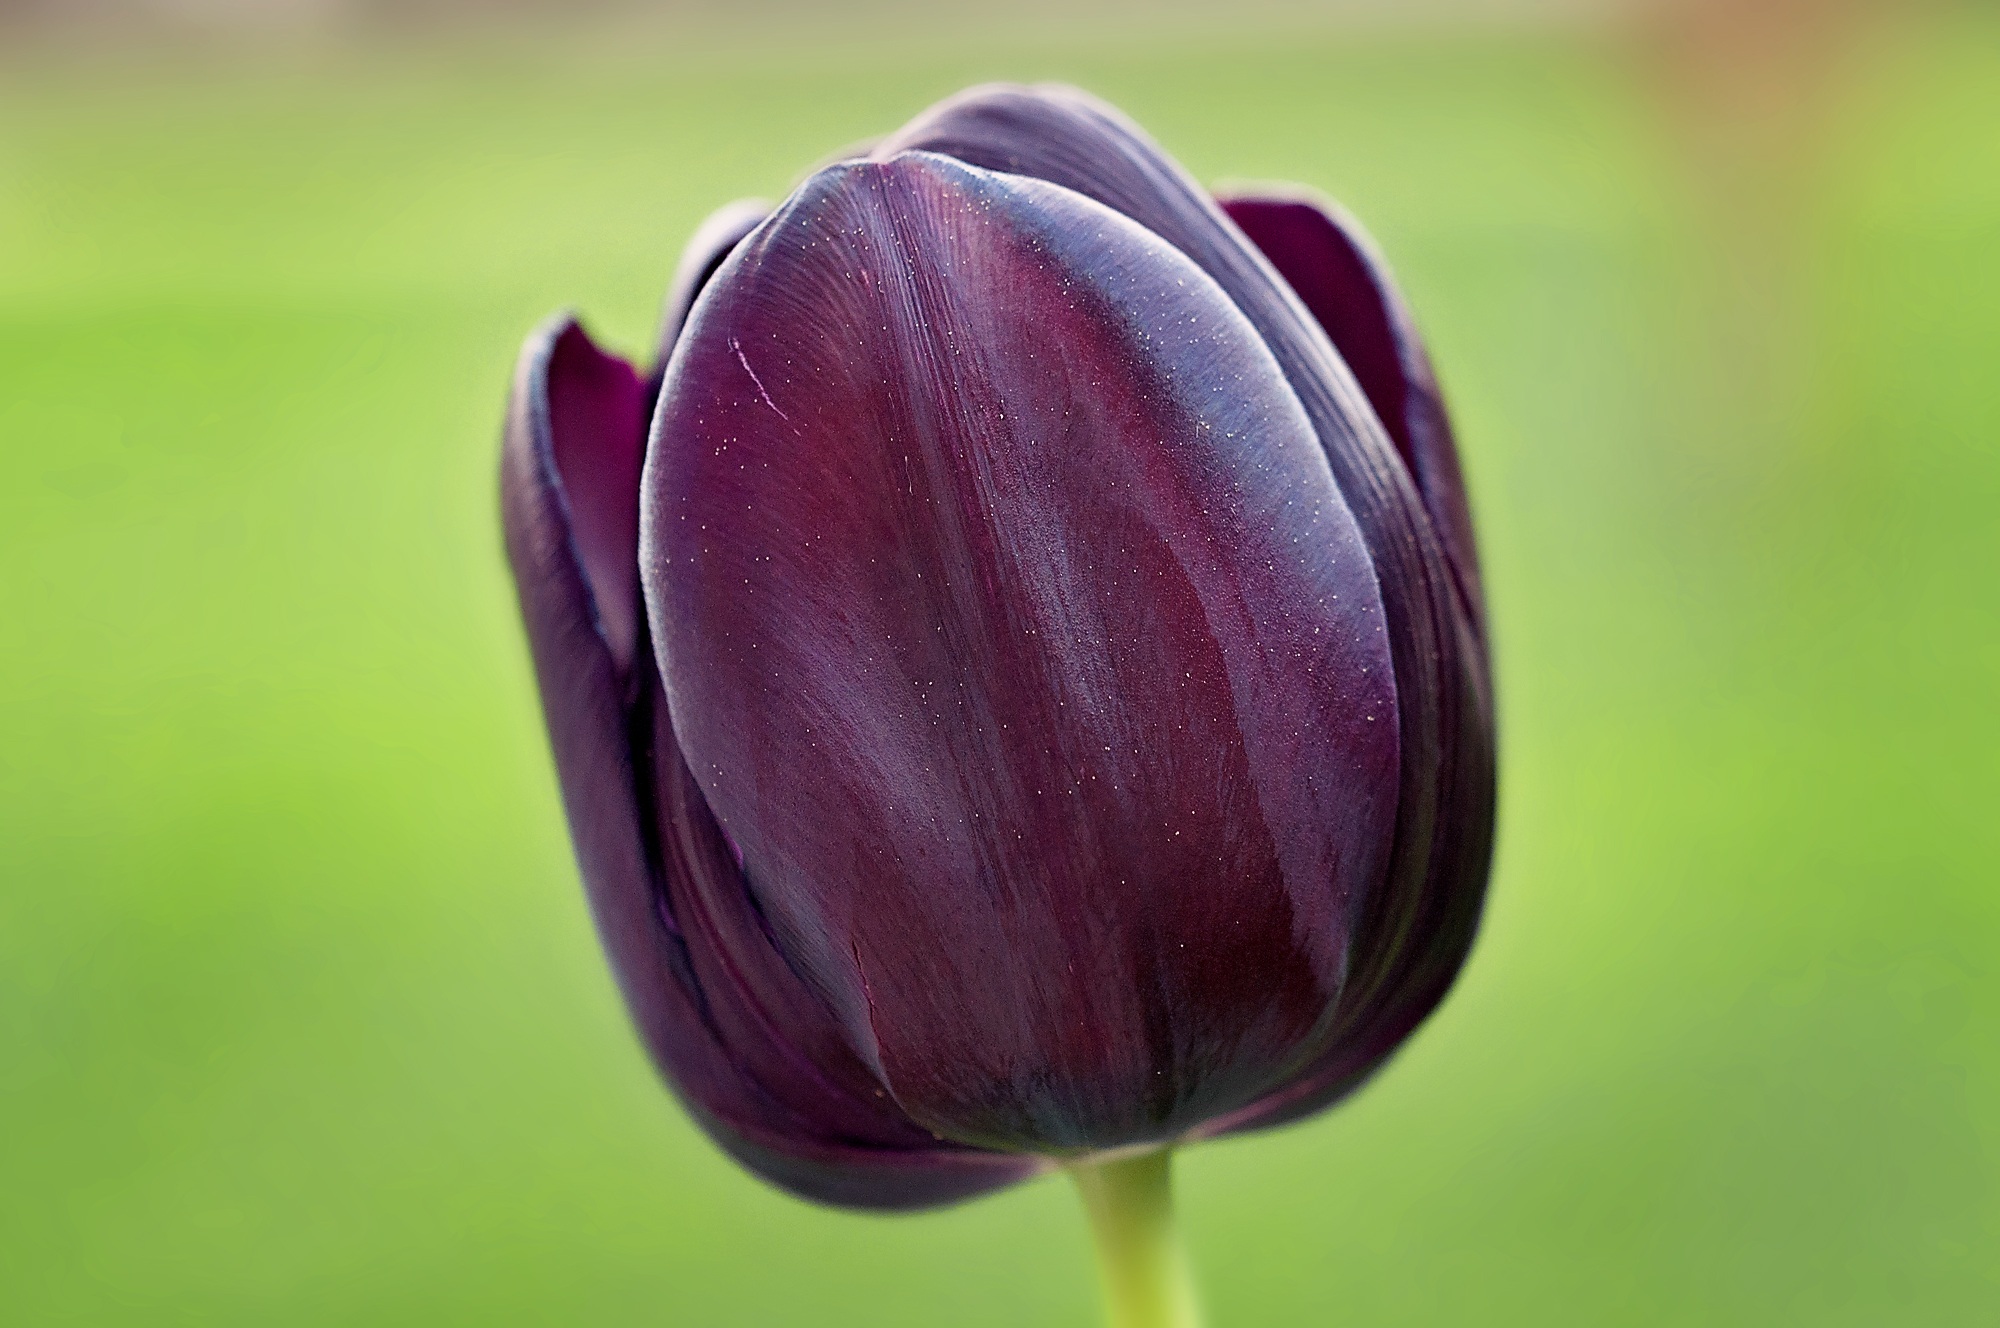
nature, plant, photography, flower, petal, dark, tulip, garden, close, flora, close up, violet, beautiful, bud, spring flower, macro photography, flowering plant, schnittblume, lily family, plant stem, land plant